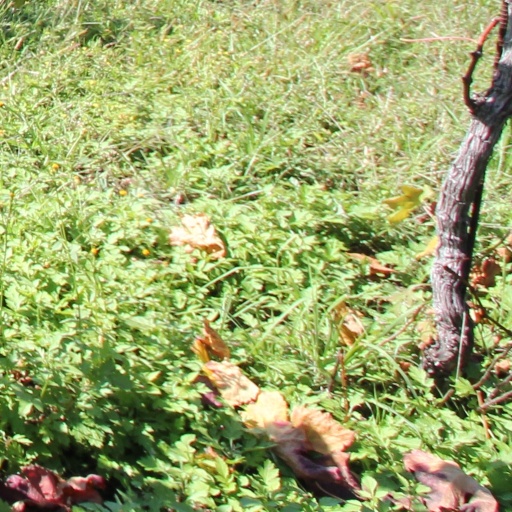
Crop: grape